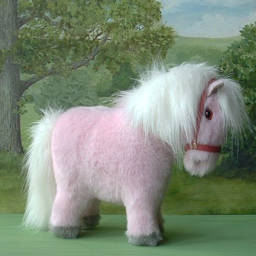
blossom a pretty pink pony with white mane and tail .